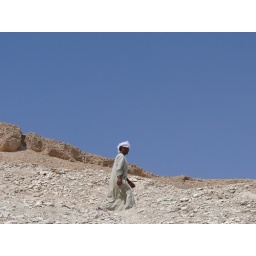
walking in the blue